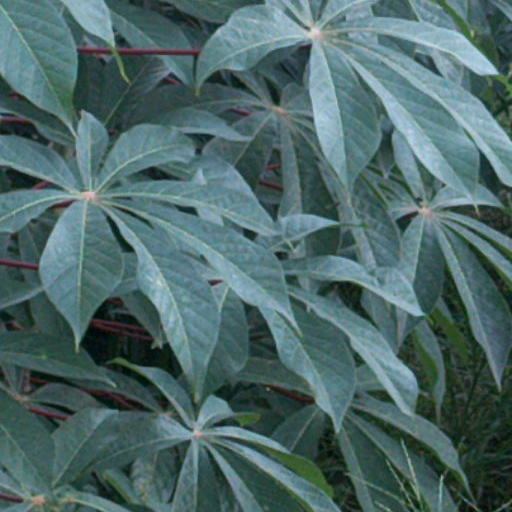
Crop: cassava